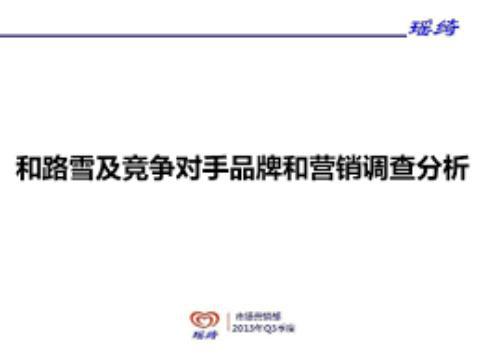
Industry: Food